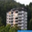
Label: forest